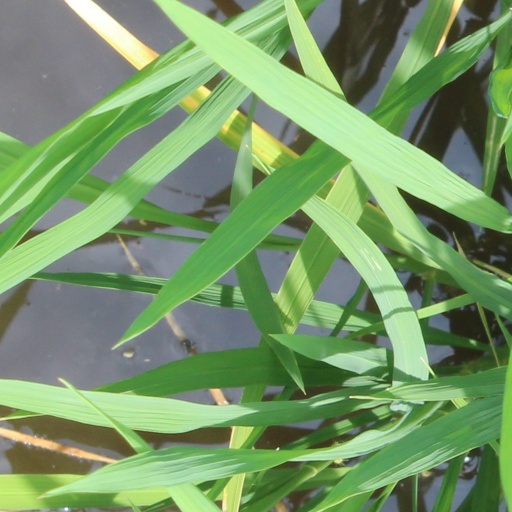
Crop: rice